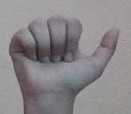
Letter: dhad